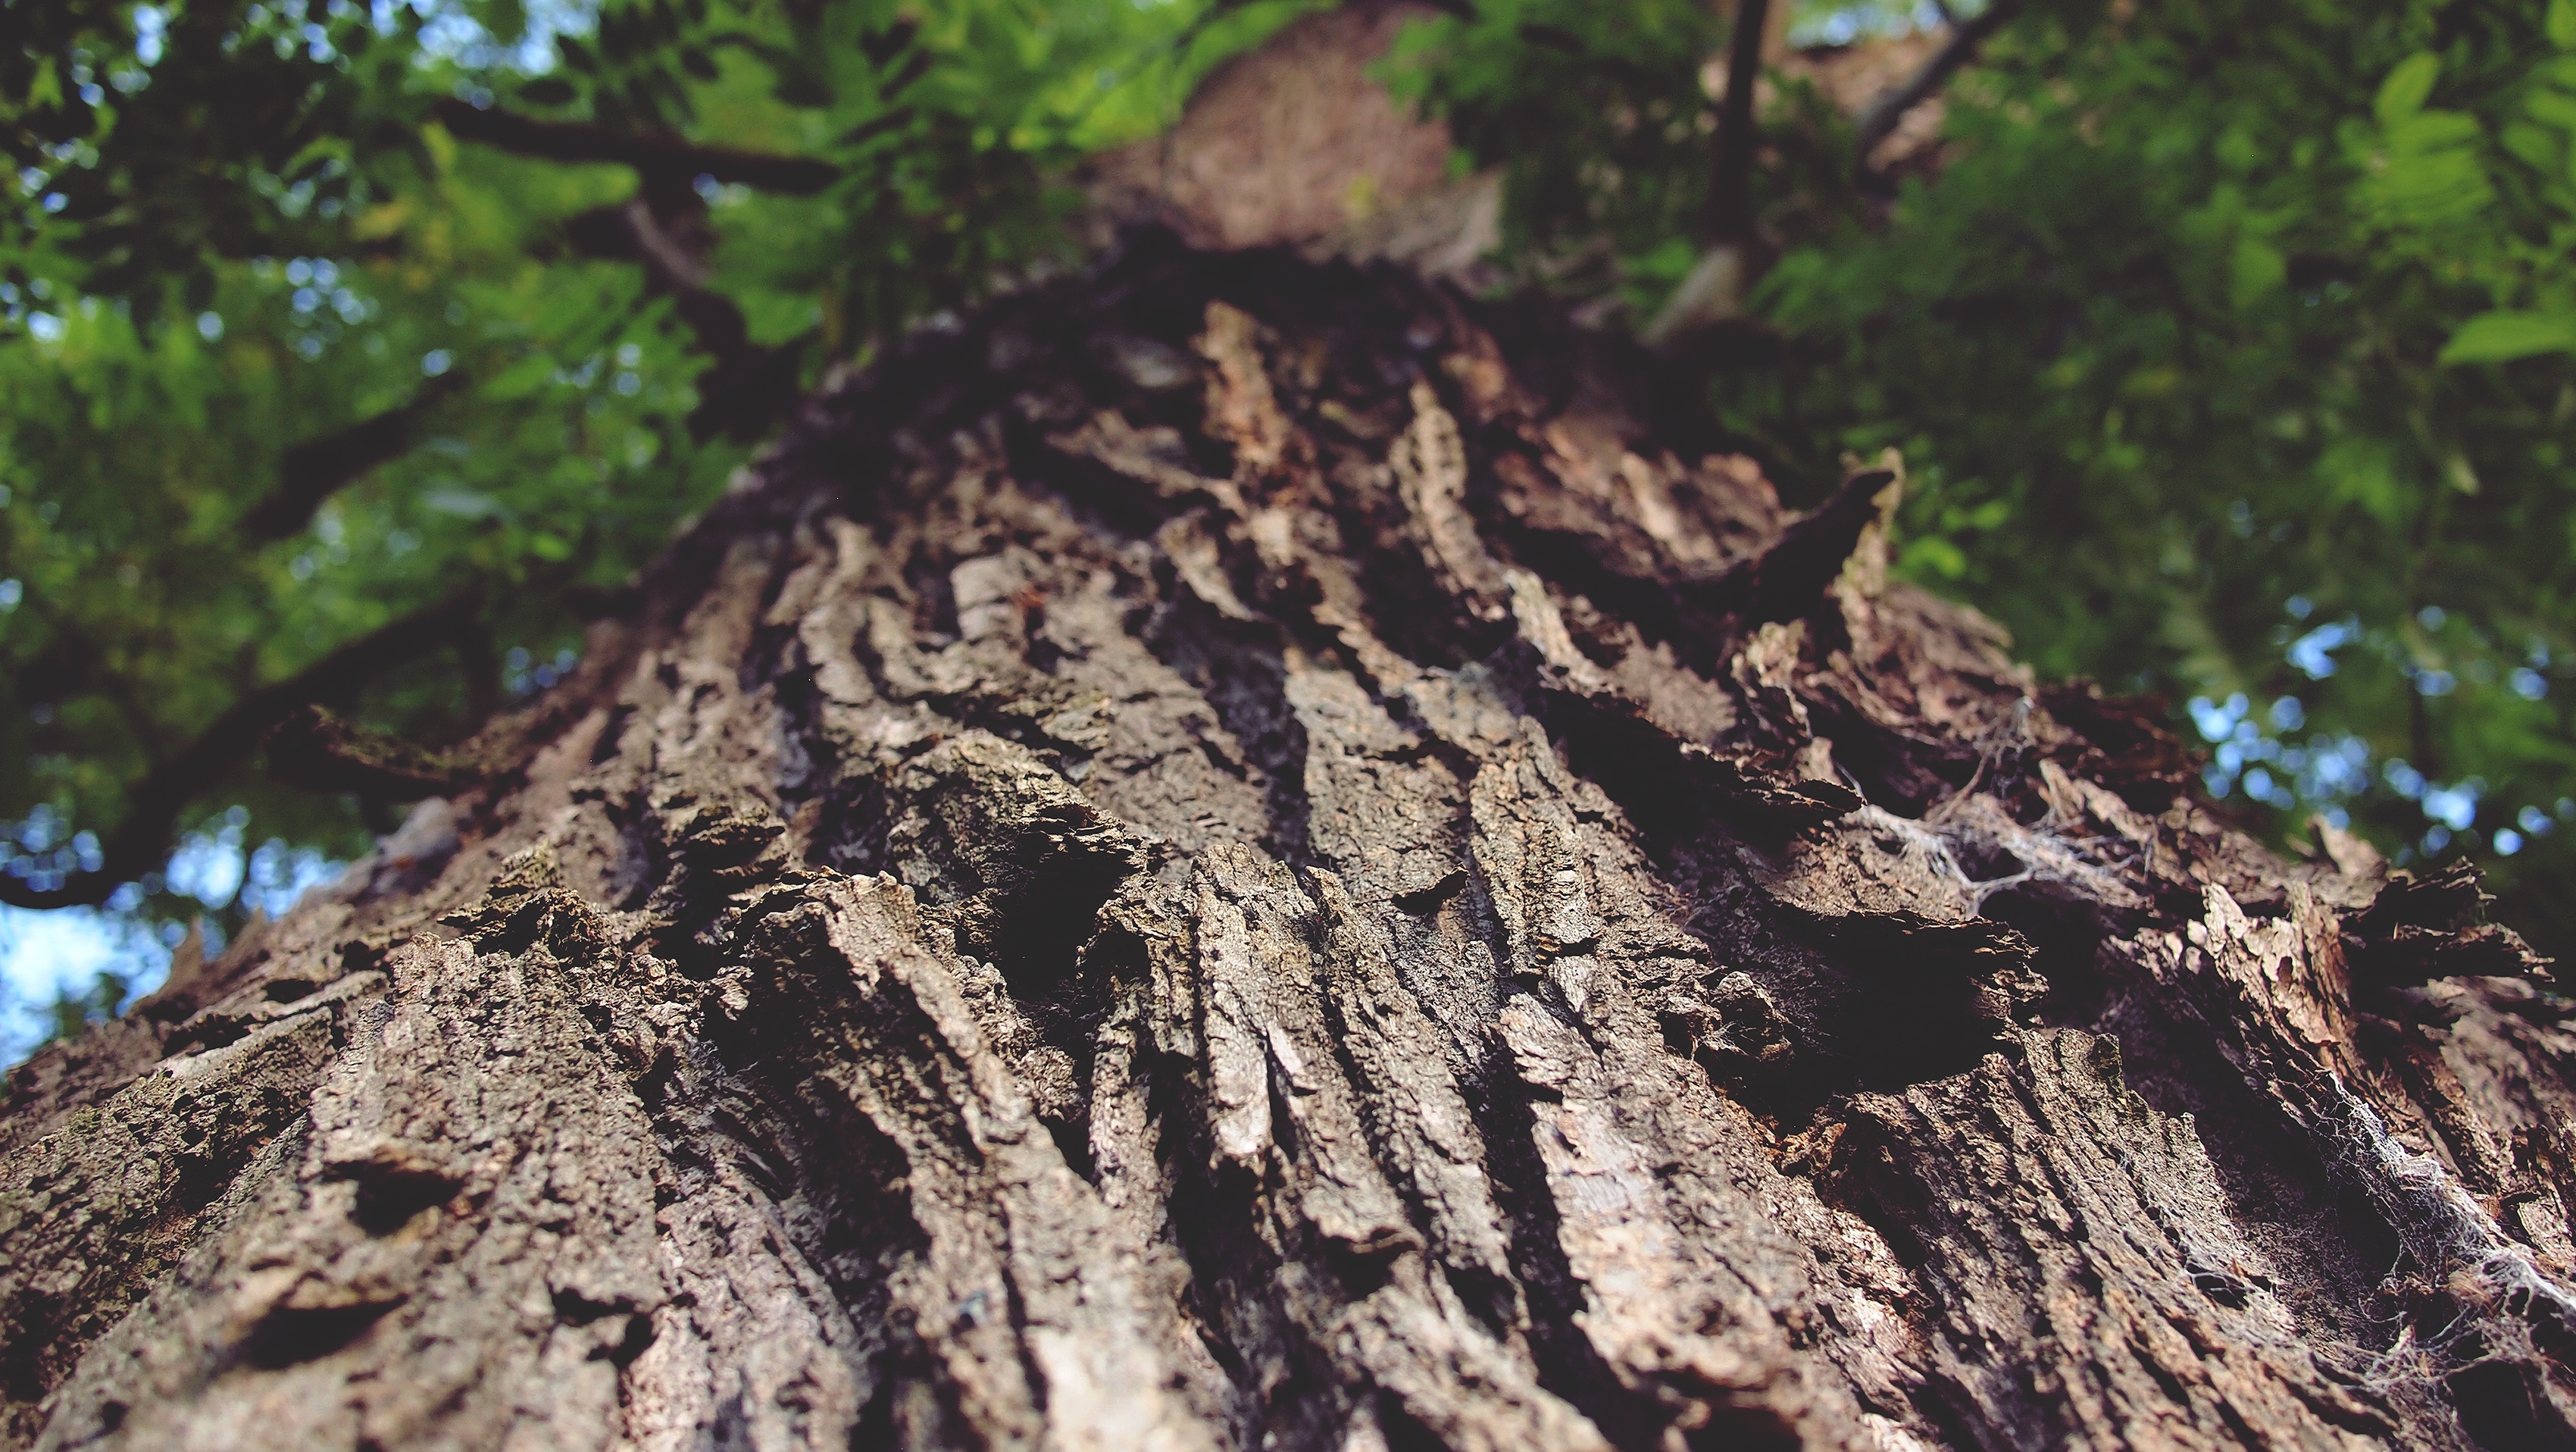
tree, nature, forest, branch, plant, leaf, trunk, bark, wildlife, soil, flora, fauna, tree trunk, woodland, natural environment, woody plant